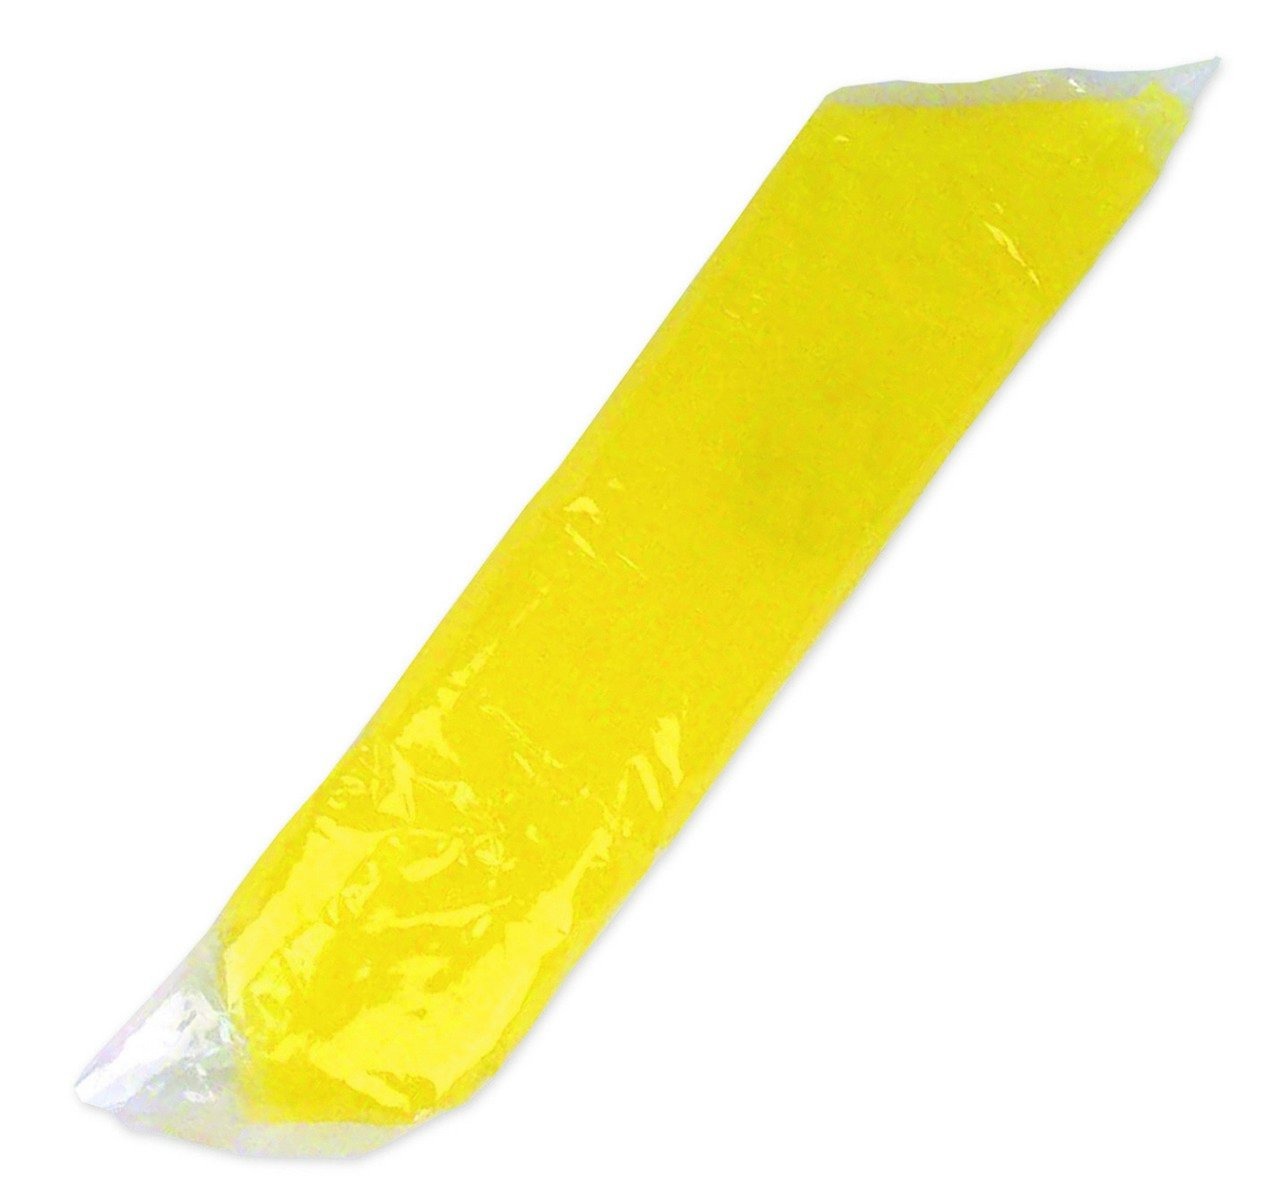
Item Name: Redi-Pak 32 Oz. Lemon Pie/Pastry Filling Easy-Squeeze Tube (Pack of 2)
Bullet Point 1: Bulk 2 Lb. Size Great for Filling Many Pies and Pastries.
Bullet Point 2: Easy to Fill Pastries and Pies with Convenient Squeeze Tube Bags.
Bullet Point 3: Economical and Easy to Use.
Bullet Point 4: Perfect for Bakeries, Restaurants, or Home-Baking Use.
Product Description: Picture-perfect and delightfully delicious desserts should be the norm when this Lemon Pie Filling is put to use at your house. Now it's most easy to enjoy the refreshing citrus taste of fresh squeezed lemons in what must be some of the world's greatest pie. This is, year after year, the most popular pie filling here at our market which comes as no surprise to you folks who have tried it! The convenient, EZ Squeeze bag makes filling a pie a breeze! Simply cut the end of the bag and squeeze out as much or little as you need for a no fuss and no mess baking experience.
Value: 64.0
Unit: Ounce

Price: 21.12